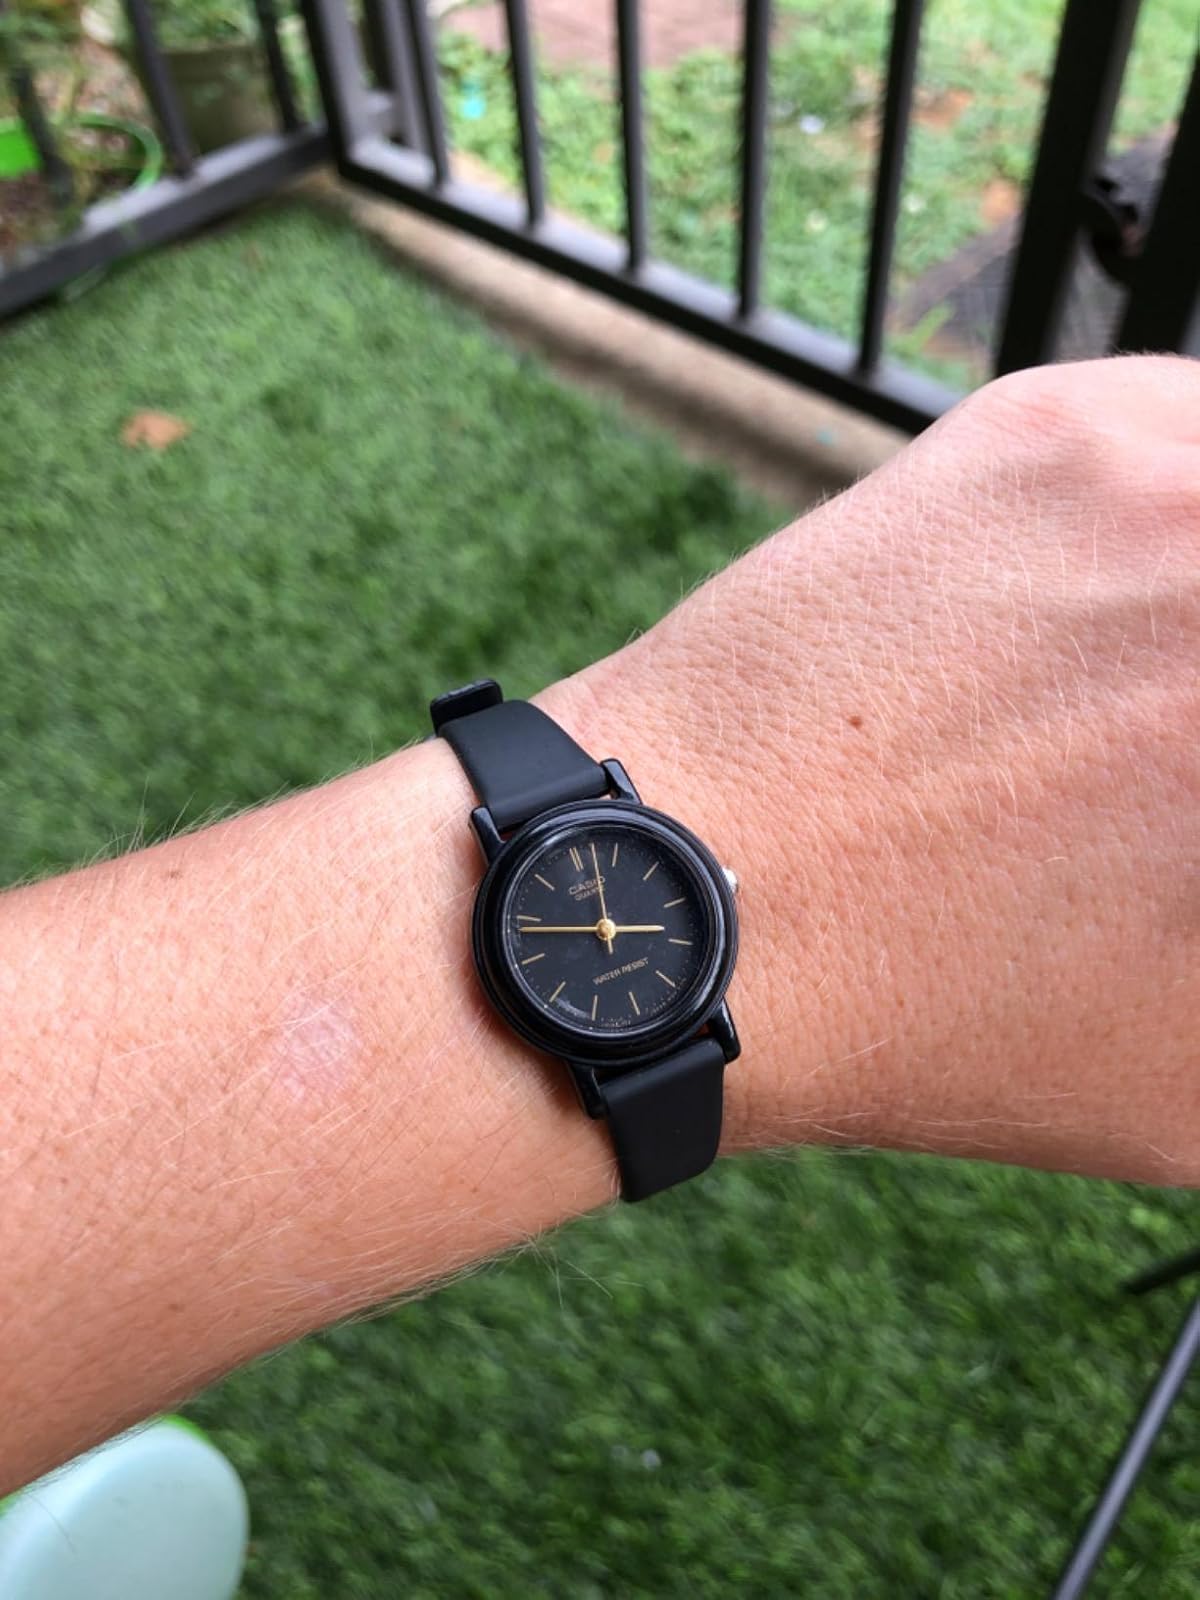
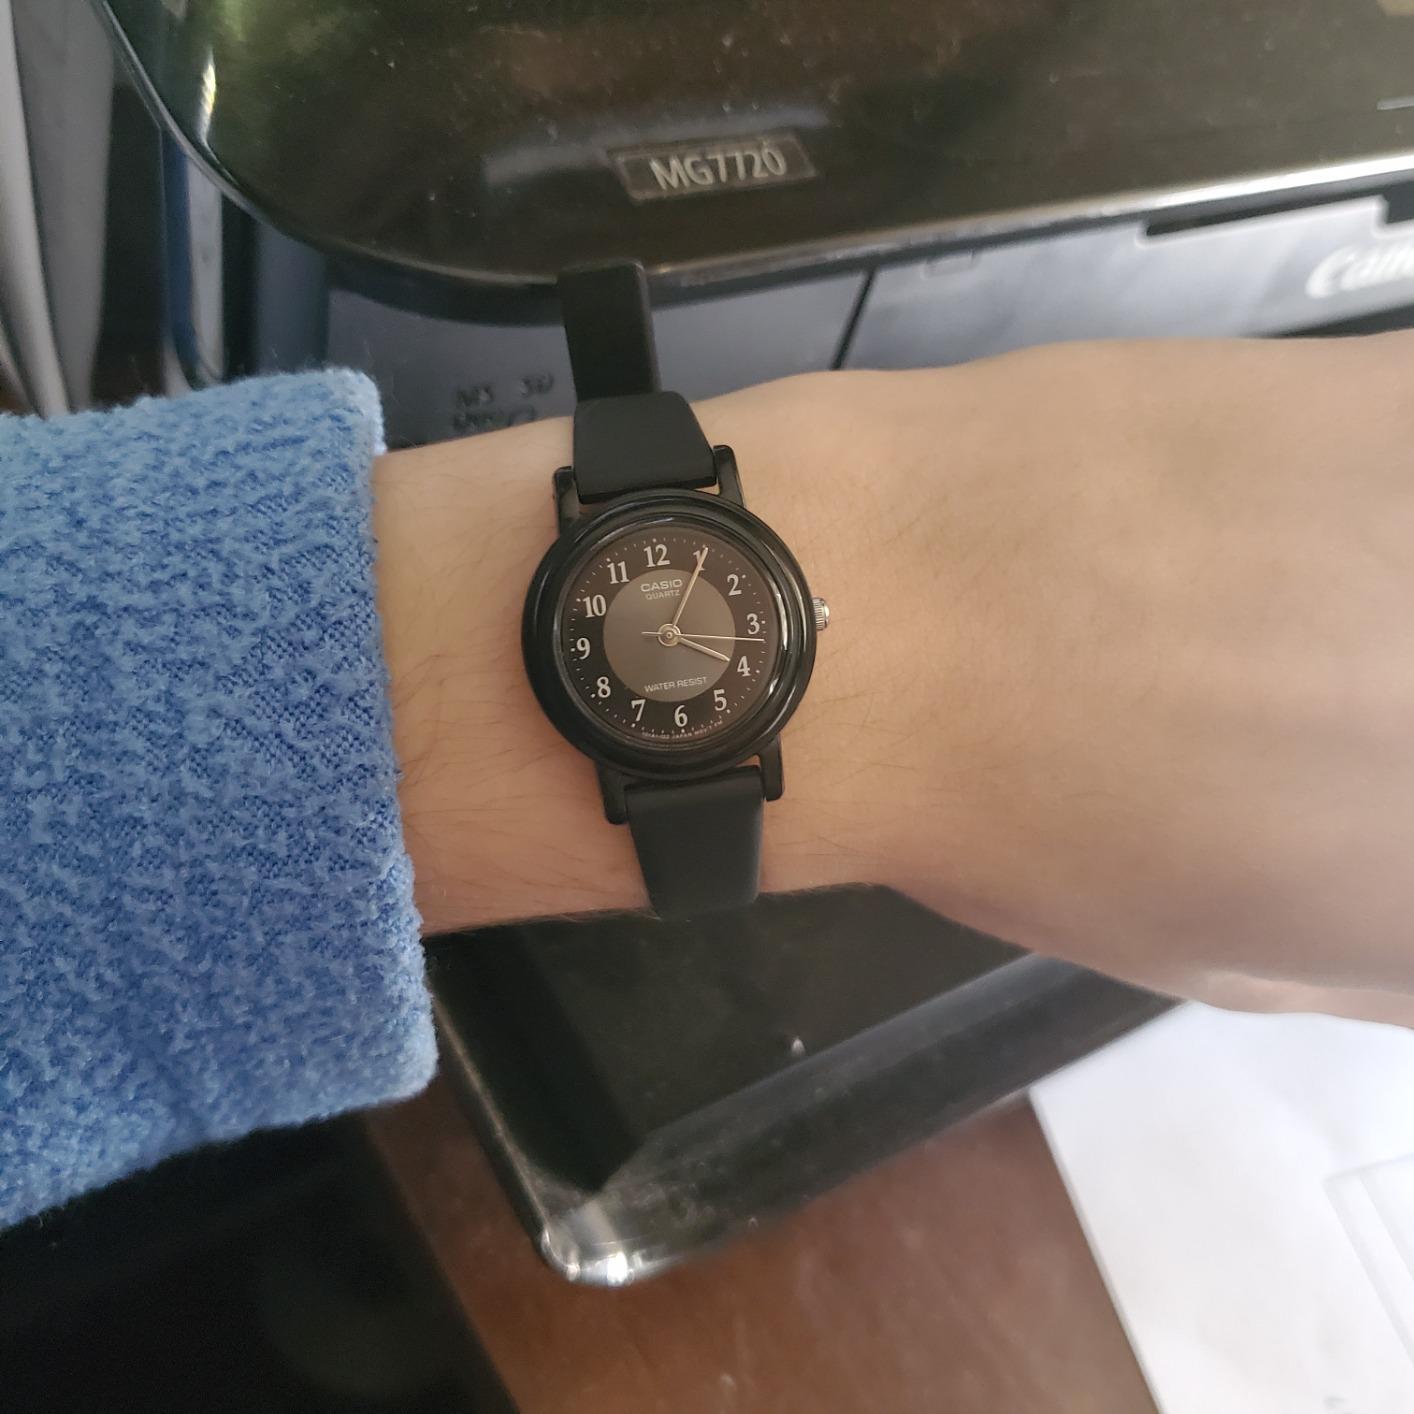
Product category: accessories_watch
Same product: no